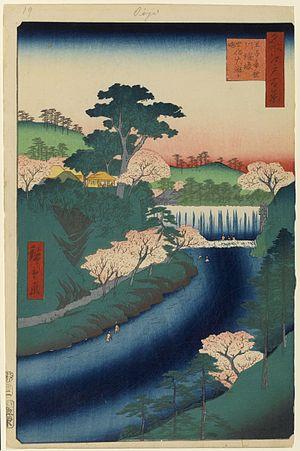
Les Cent vues d'Edo constituent, avec Les Cinquante-trois Stations du Tōkaidō et Les Soixante-neuf Stations du Kiso Kaidō, l'une des séries d'estampes majeures que compte l'œuvre très abondante du peintre japonais Hiroshige. Malgré le titre de l'œuvre, réalisée entre 1856 et 1858, il y a en réalité 119 estampes qui toutes utilisent la technique de la xylographie. La série appartient au style de l'ukiyo-e, mouvement artistique portant sur des sujets populaires à destination de la classe moyenne japonaise urbaine qui s'est développée durant l'époque d'Edo. Plus précisément, elle relève du genre des meisho-e célébrant les paysages japonais, un thème classique dans l'histoire de la peinture japonaise. Quelques-unes des gravures sont réalisées par son élève et fils adoptif, Utagawa Hiroshige II qui, pendant un temps, utilise ce pseudonyme pour signer certaines de ses œuvres.